World Zionist Organization

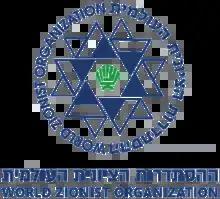

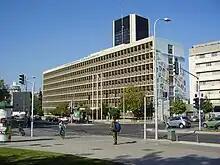
Offices of WZO in Tel Aviv

The World Zionist Organization ("HaHistadrut HaTzionit Ha'Olamit"), or WZO, is a non-governmental organization that promotes Zionism. It was founded as the Zionist Organization (ZO; 1897–1960) at the initiative of Theodor Herzl at the First Zionist Congress, which took place in August 1897 in Basel, Switzerland. The goals of the Zionist movement were set out in the Basel Program.